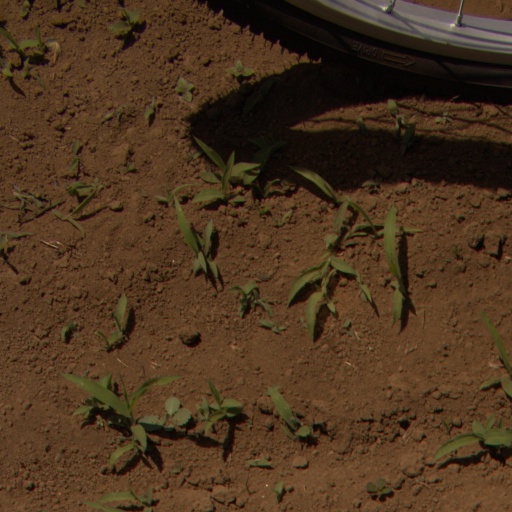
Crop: Jerusalem artichoke